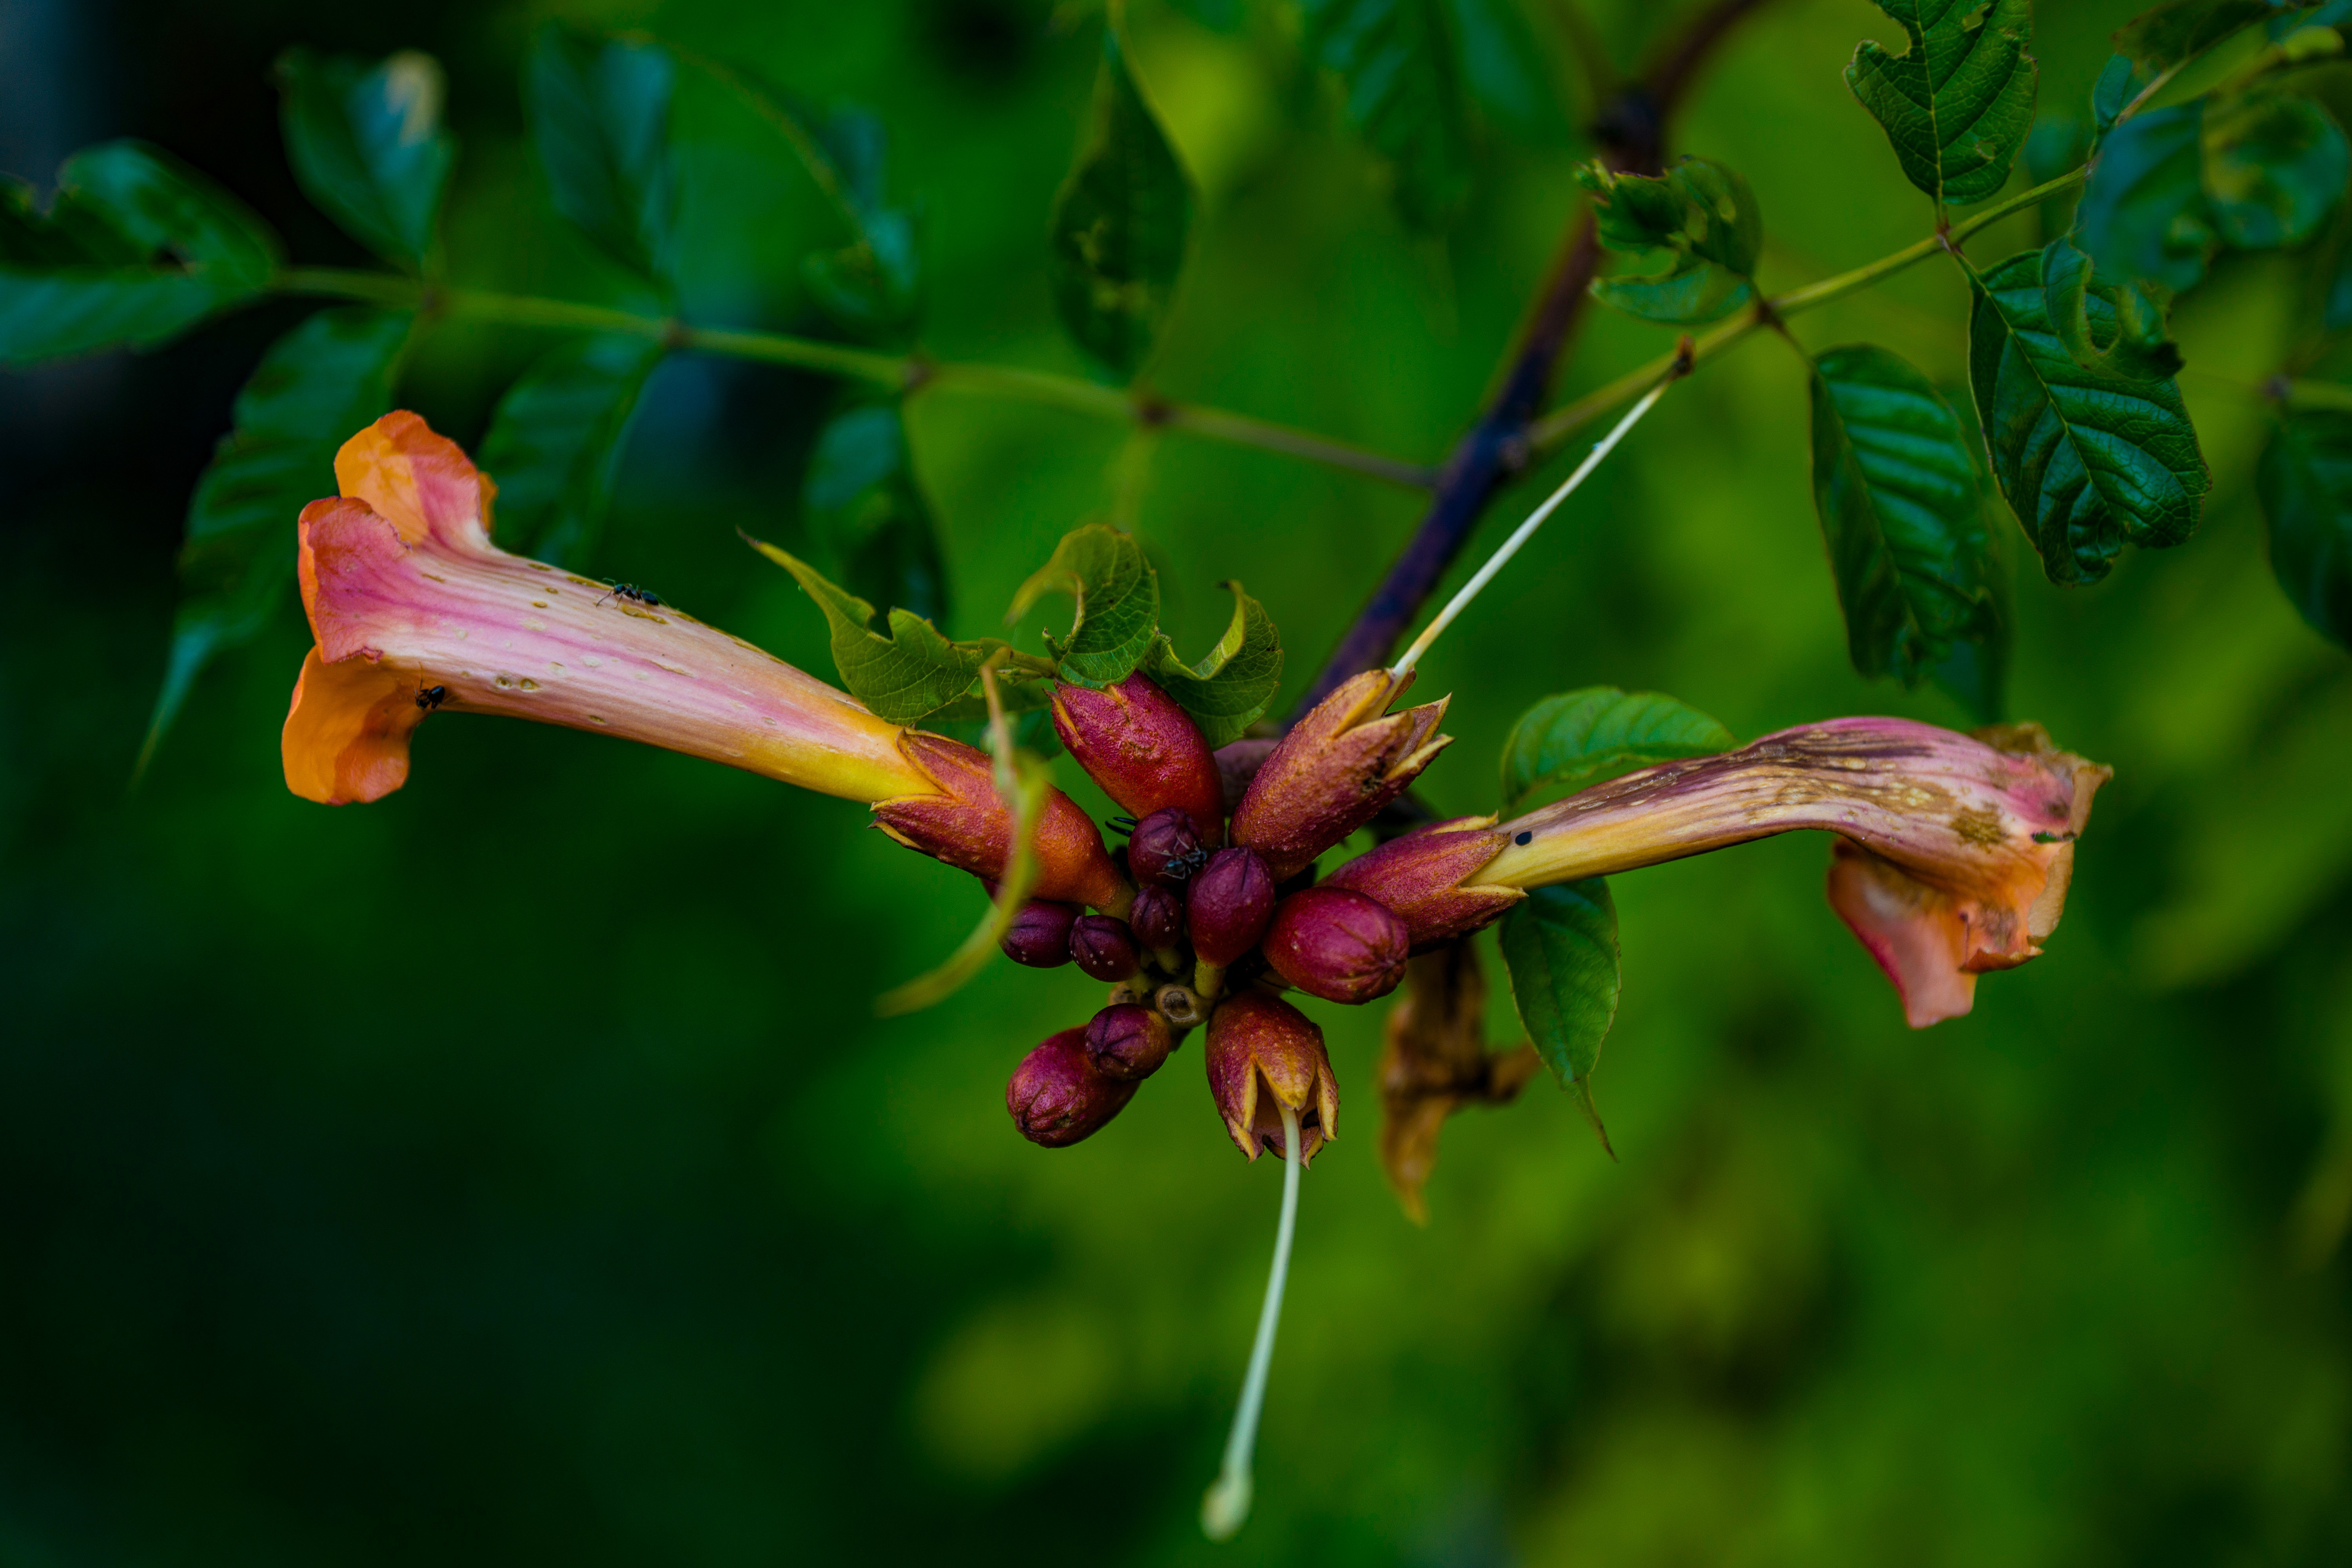
tree, nature, blossom, plant, leaf, flower, bloom, produce, botany, close, flora, wildflower, shrub, exotic, bud, macro photography, flowering plant, plant stem, land plant, cigarettes flower